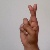
The image shows a hand gesture representing the letter 'R' in Indian Sign Language.